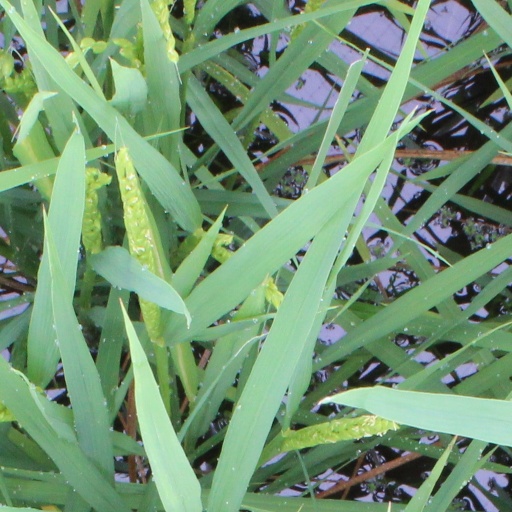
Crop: rice